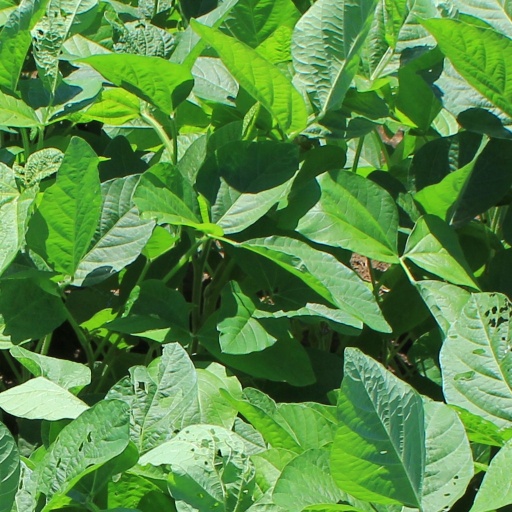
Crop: soybean